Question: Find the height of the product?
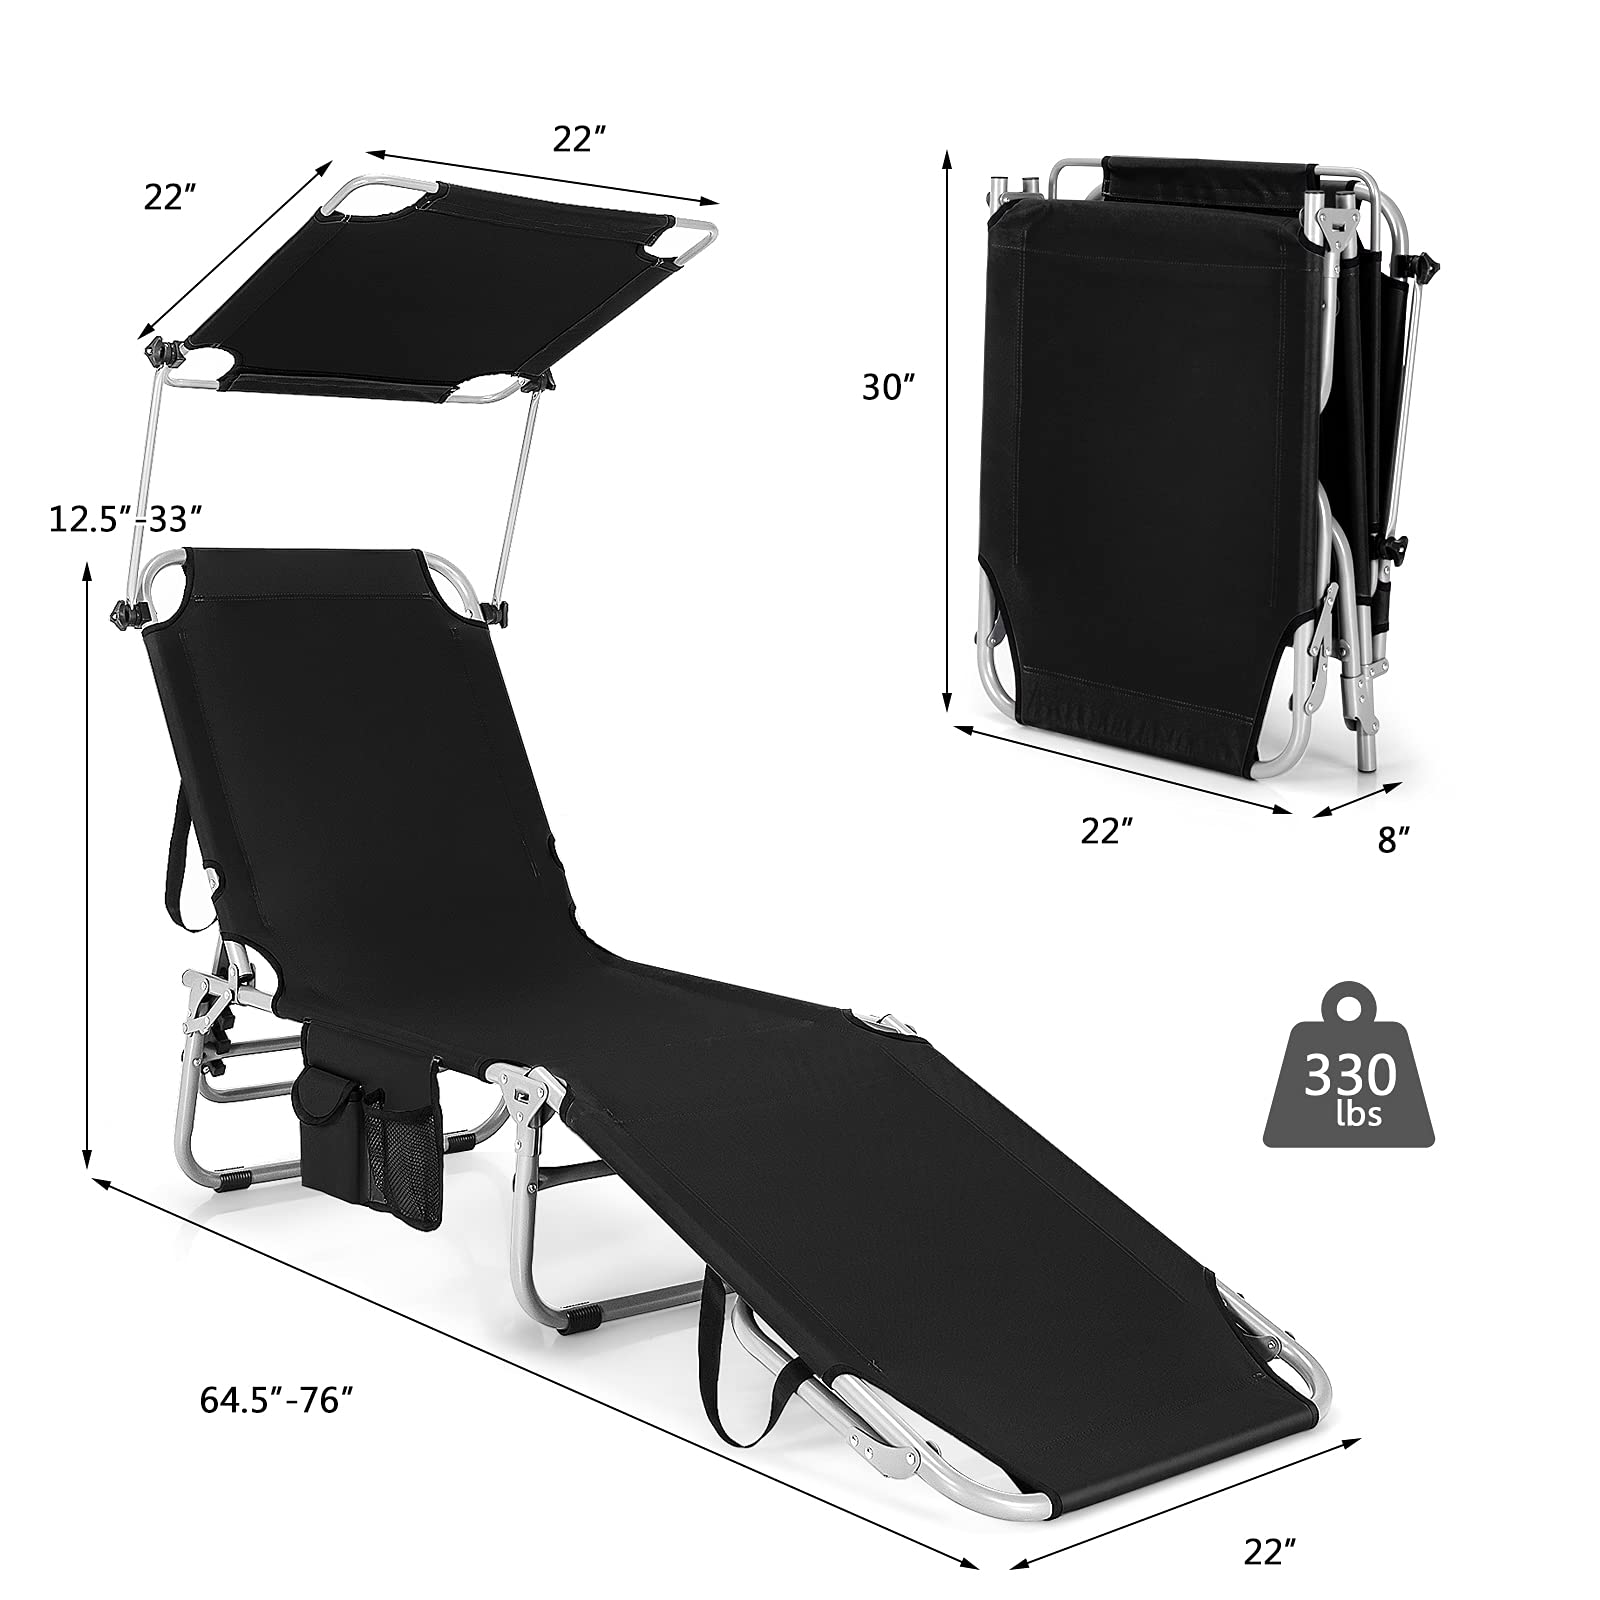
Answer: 30.0 inch